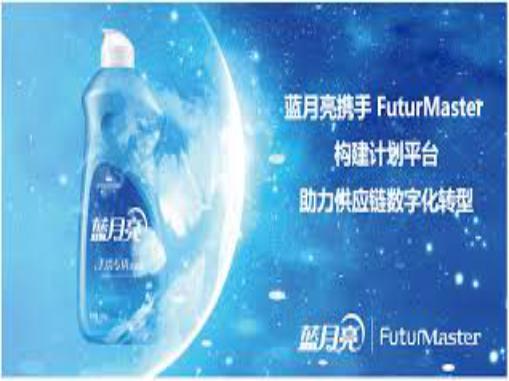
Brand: bluemoon
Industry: Necessities